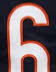
Number: 6